Rhayader railway station

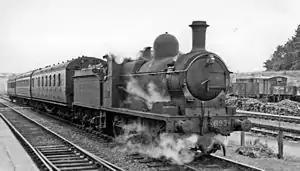
Local train entering the station in 1949

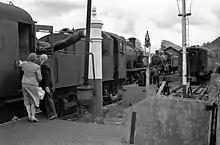
The station in July 1962

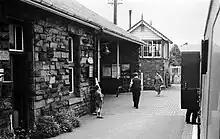
Platform scene shortly before closure

Rhayader railway station was a station serving the town of Rhayader, Powys, on the Mid Wales Railway line.